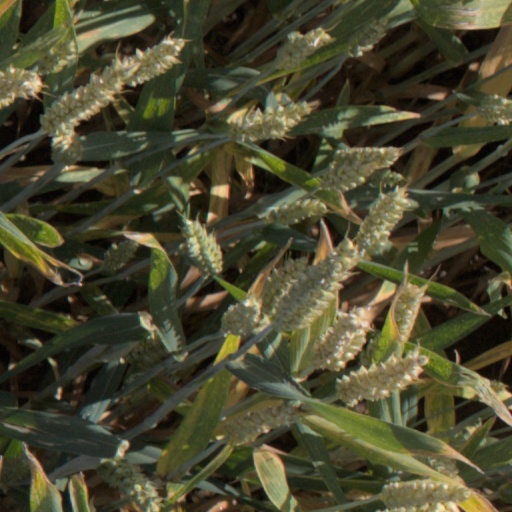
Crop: wheat